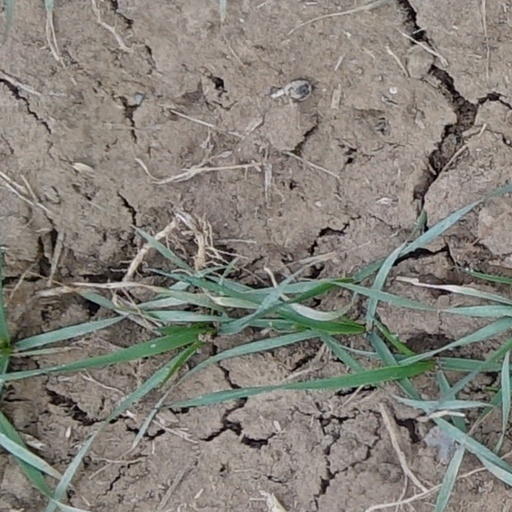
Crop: wheat